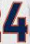
Number: 4